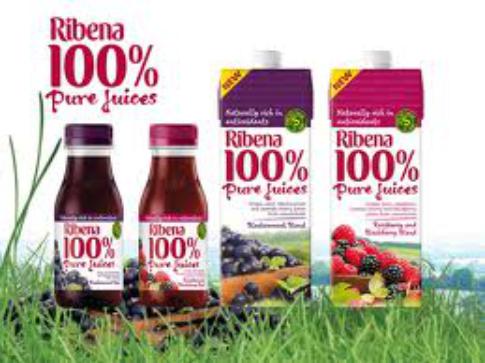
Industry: Food